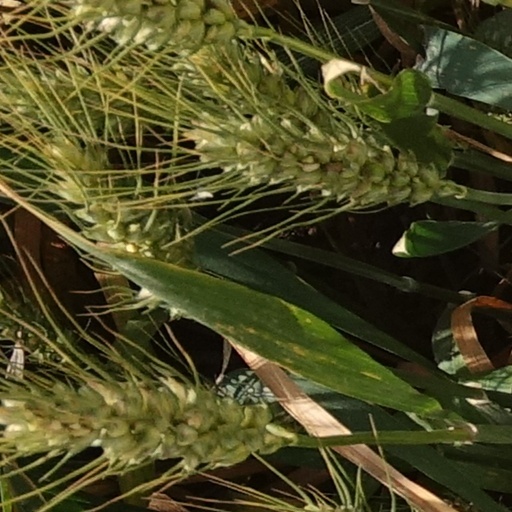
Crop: wheat